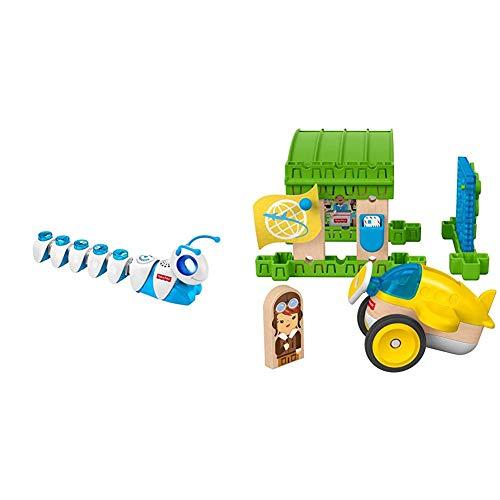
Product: Fisher-Price Think & Learn Code-a-Pillar Twist with Fisher-Price Wonder Makers Airport Hanger
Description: Kids ages 3 years and older can design, build, and create their own stories with this airplane hangar play set.
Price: $34.99
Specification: ShippingInformation:Viewshippingratesandpolicies|ASIN:B082W7ZZ7L